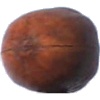
Label: Nut Pecan 1